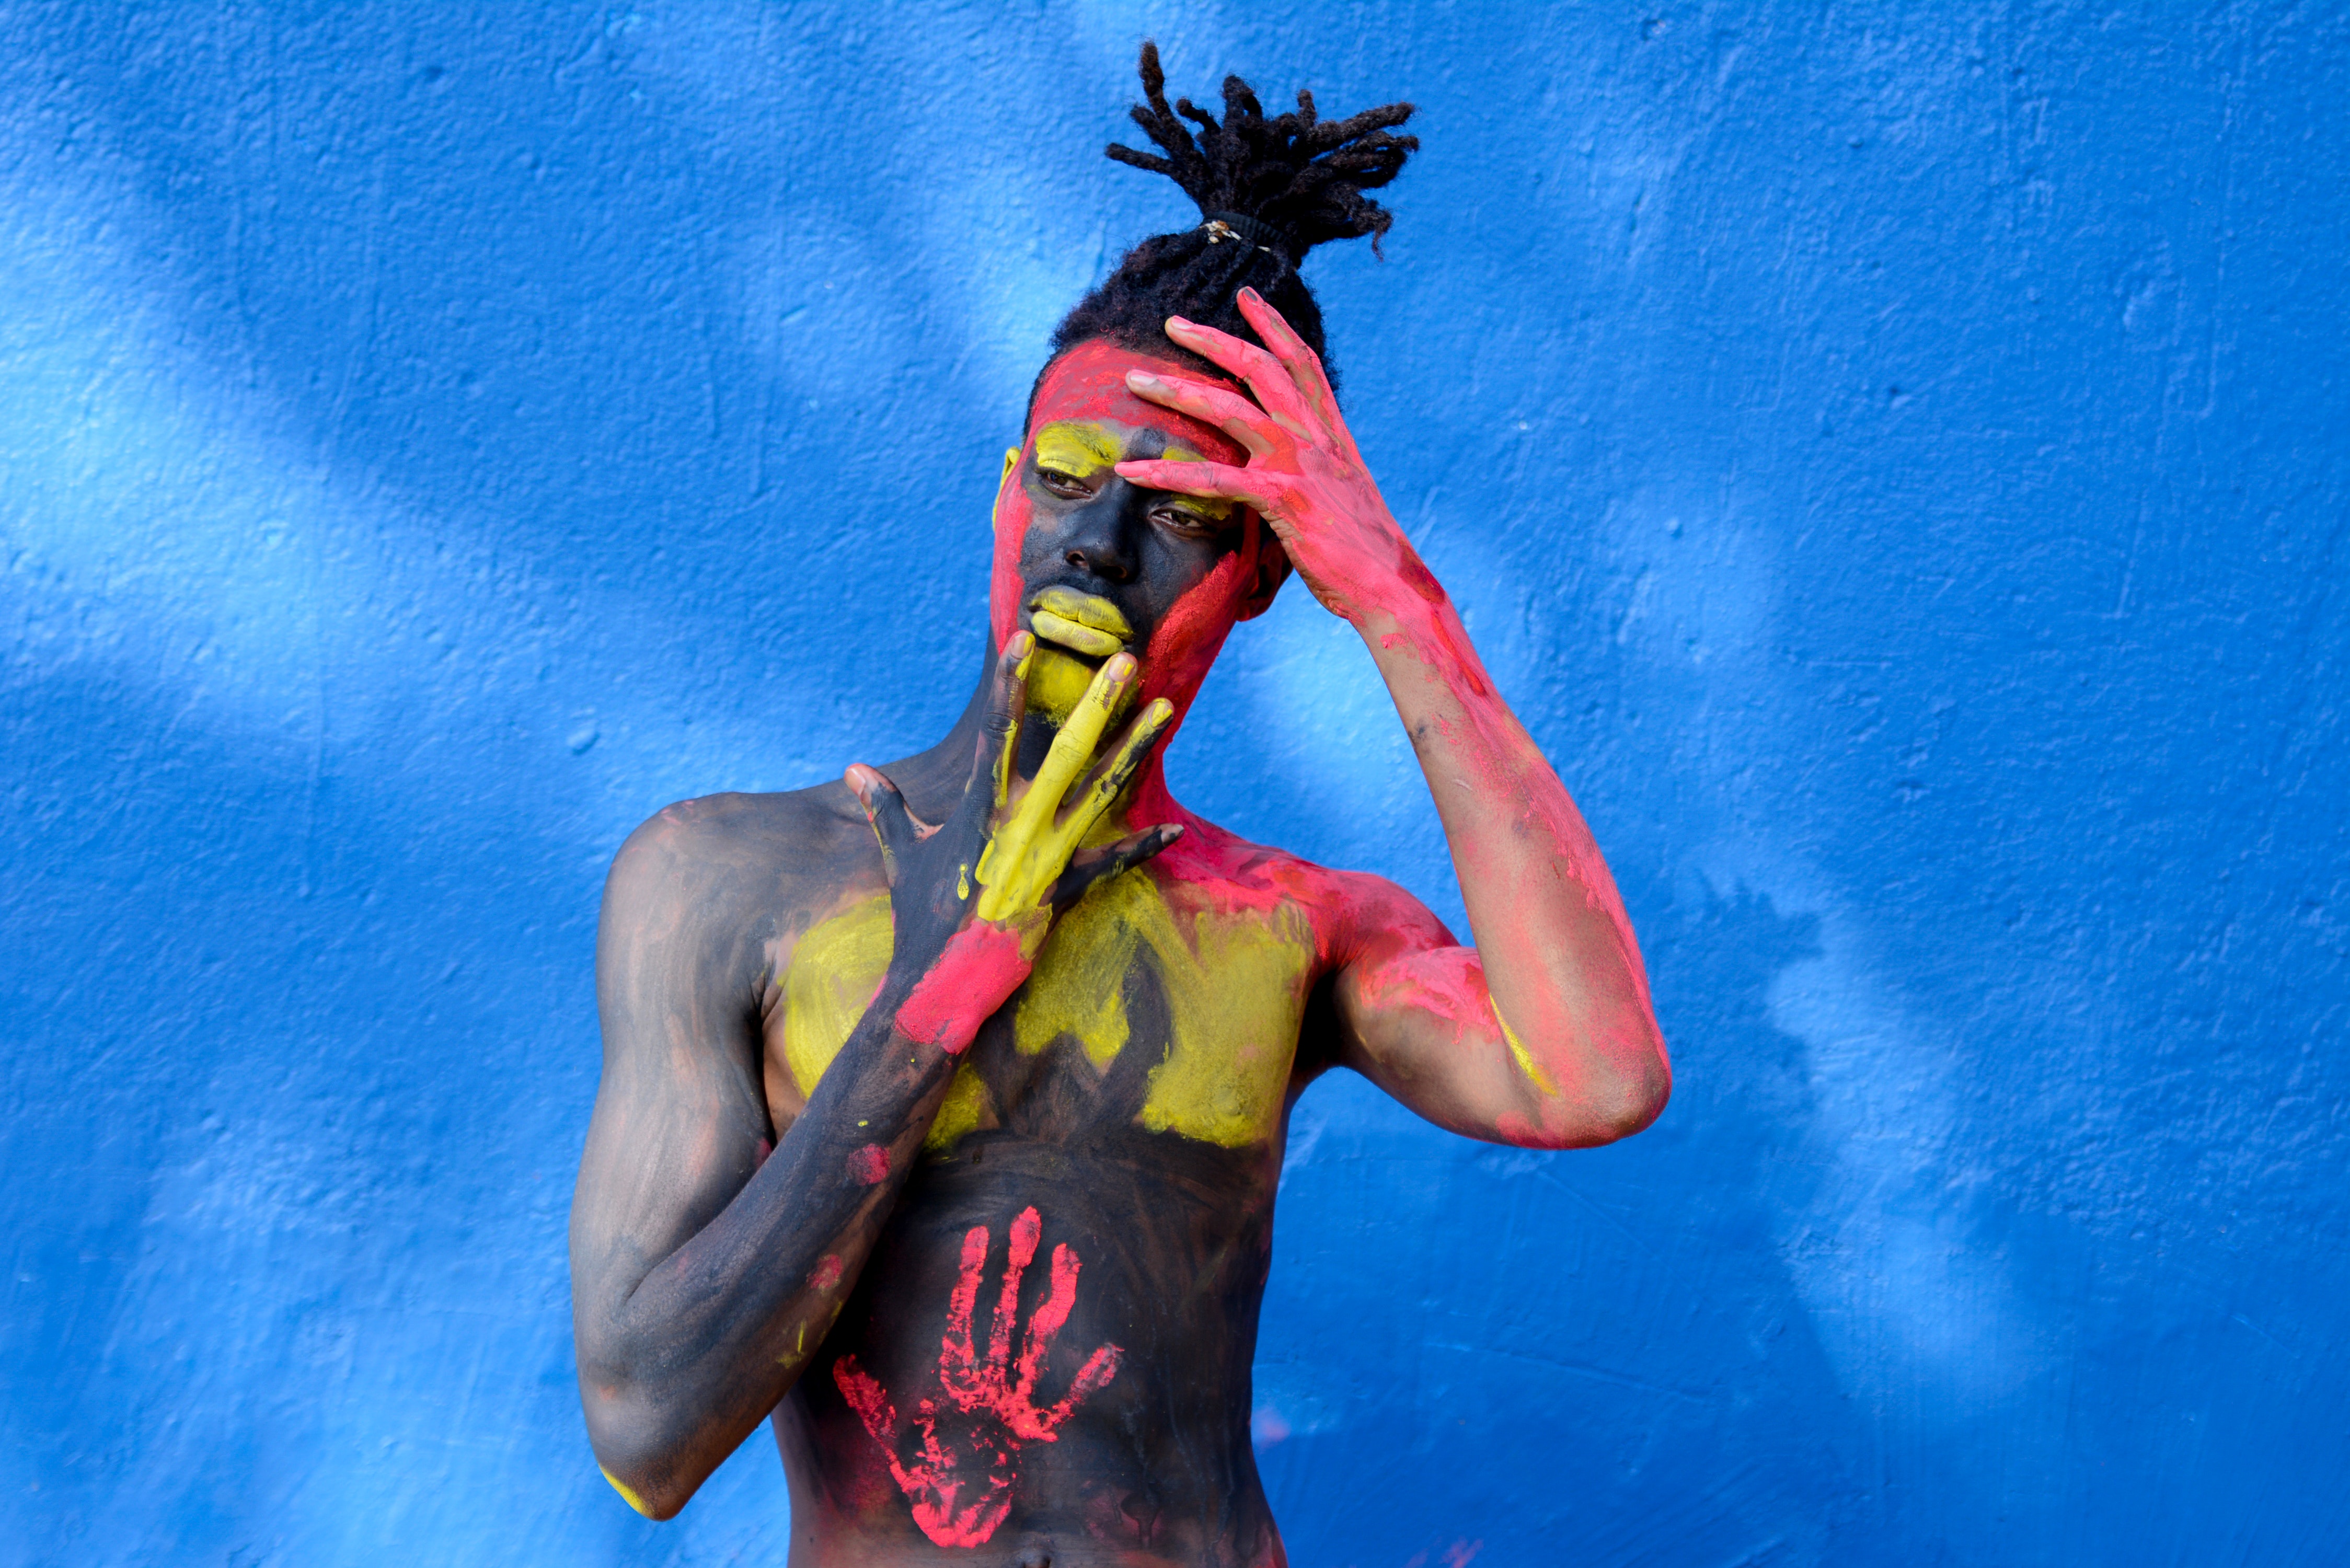
blue, yellow, photography, recreation, vacation